Peter Peter (Canadian musician)

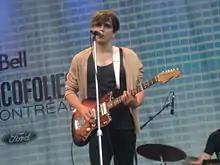
Peter Peter during the FrancoFolies de Montréal festival (18 June 2014)

Peter Roy better known as Peter Peter (born c. 1984) is a Canadian singer-songwriter known for his French pop/rock compositions.